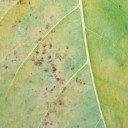
Label: Cerscospora